James Doohan

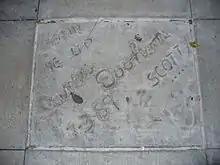
The handprints of James Doohan in front of Hollywood Hills Amphitheater at Walt Disney World's Disney's Hollywood Studios theme park

Doohan developed a talent for accents as a child. Auditioning for the role of chief engineer of the USS "Enterprise", Doohan did several different accents. Producer Gene Roddenberry asked which he preferred, and Doohan replied, "If you want an engineer, in my experience the best engineers are Scotsmen." He chose the name "Montgomery Scott" after his grandfather. In later years, Doohan reenacted the casting process at Star Trek conventions, demonstrating a variety of possible voices and characters.